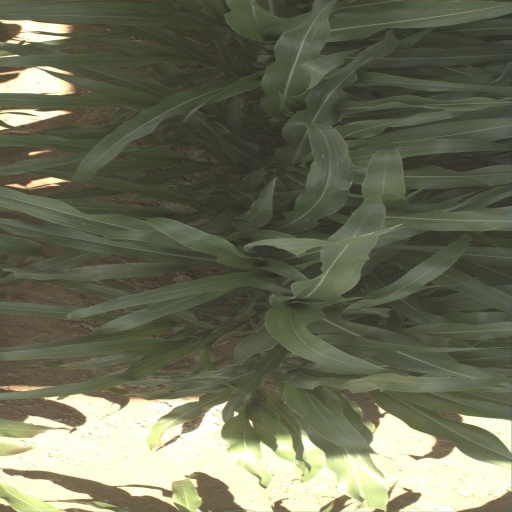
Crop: sorghum